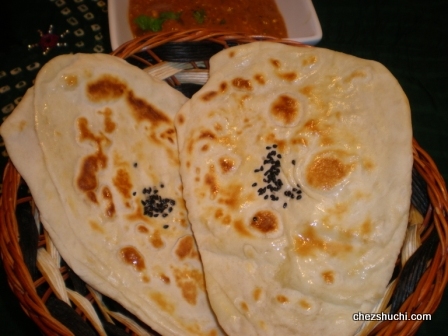
Dish: butter_naan